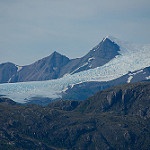
Scene: Outdoor